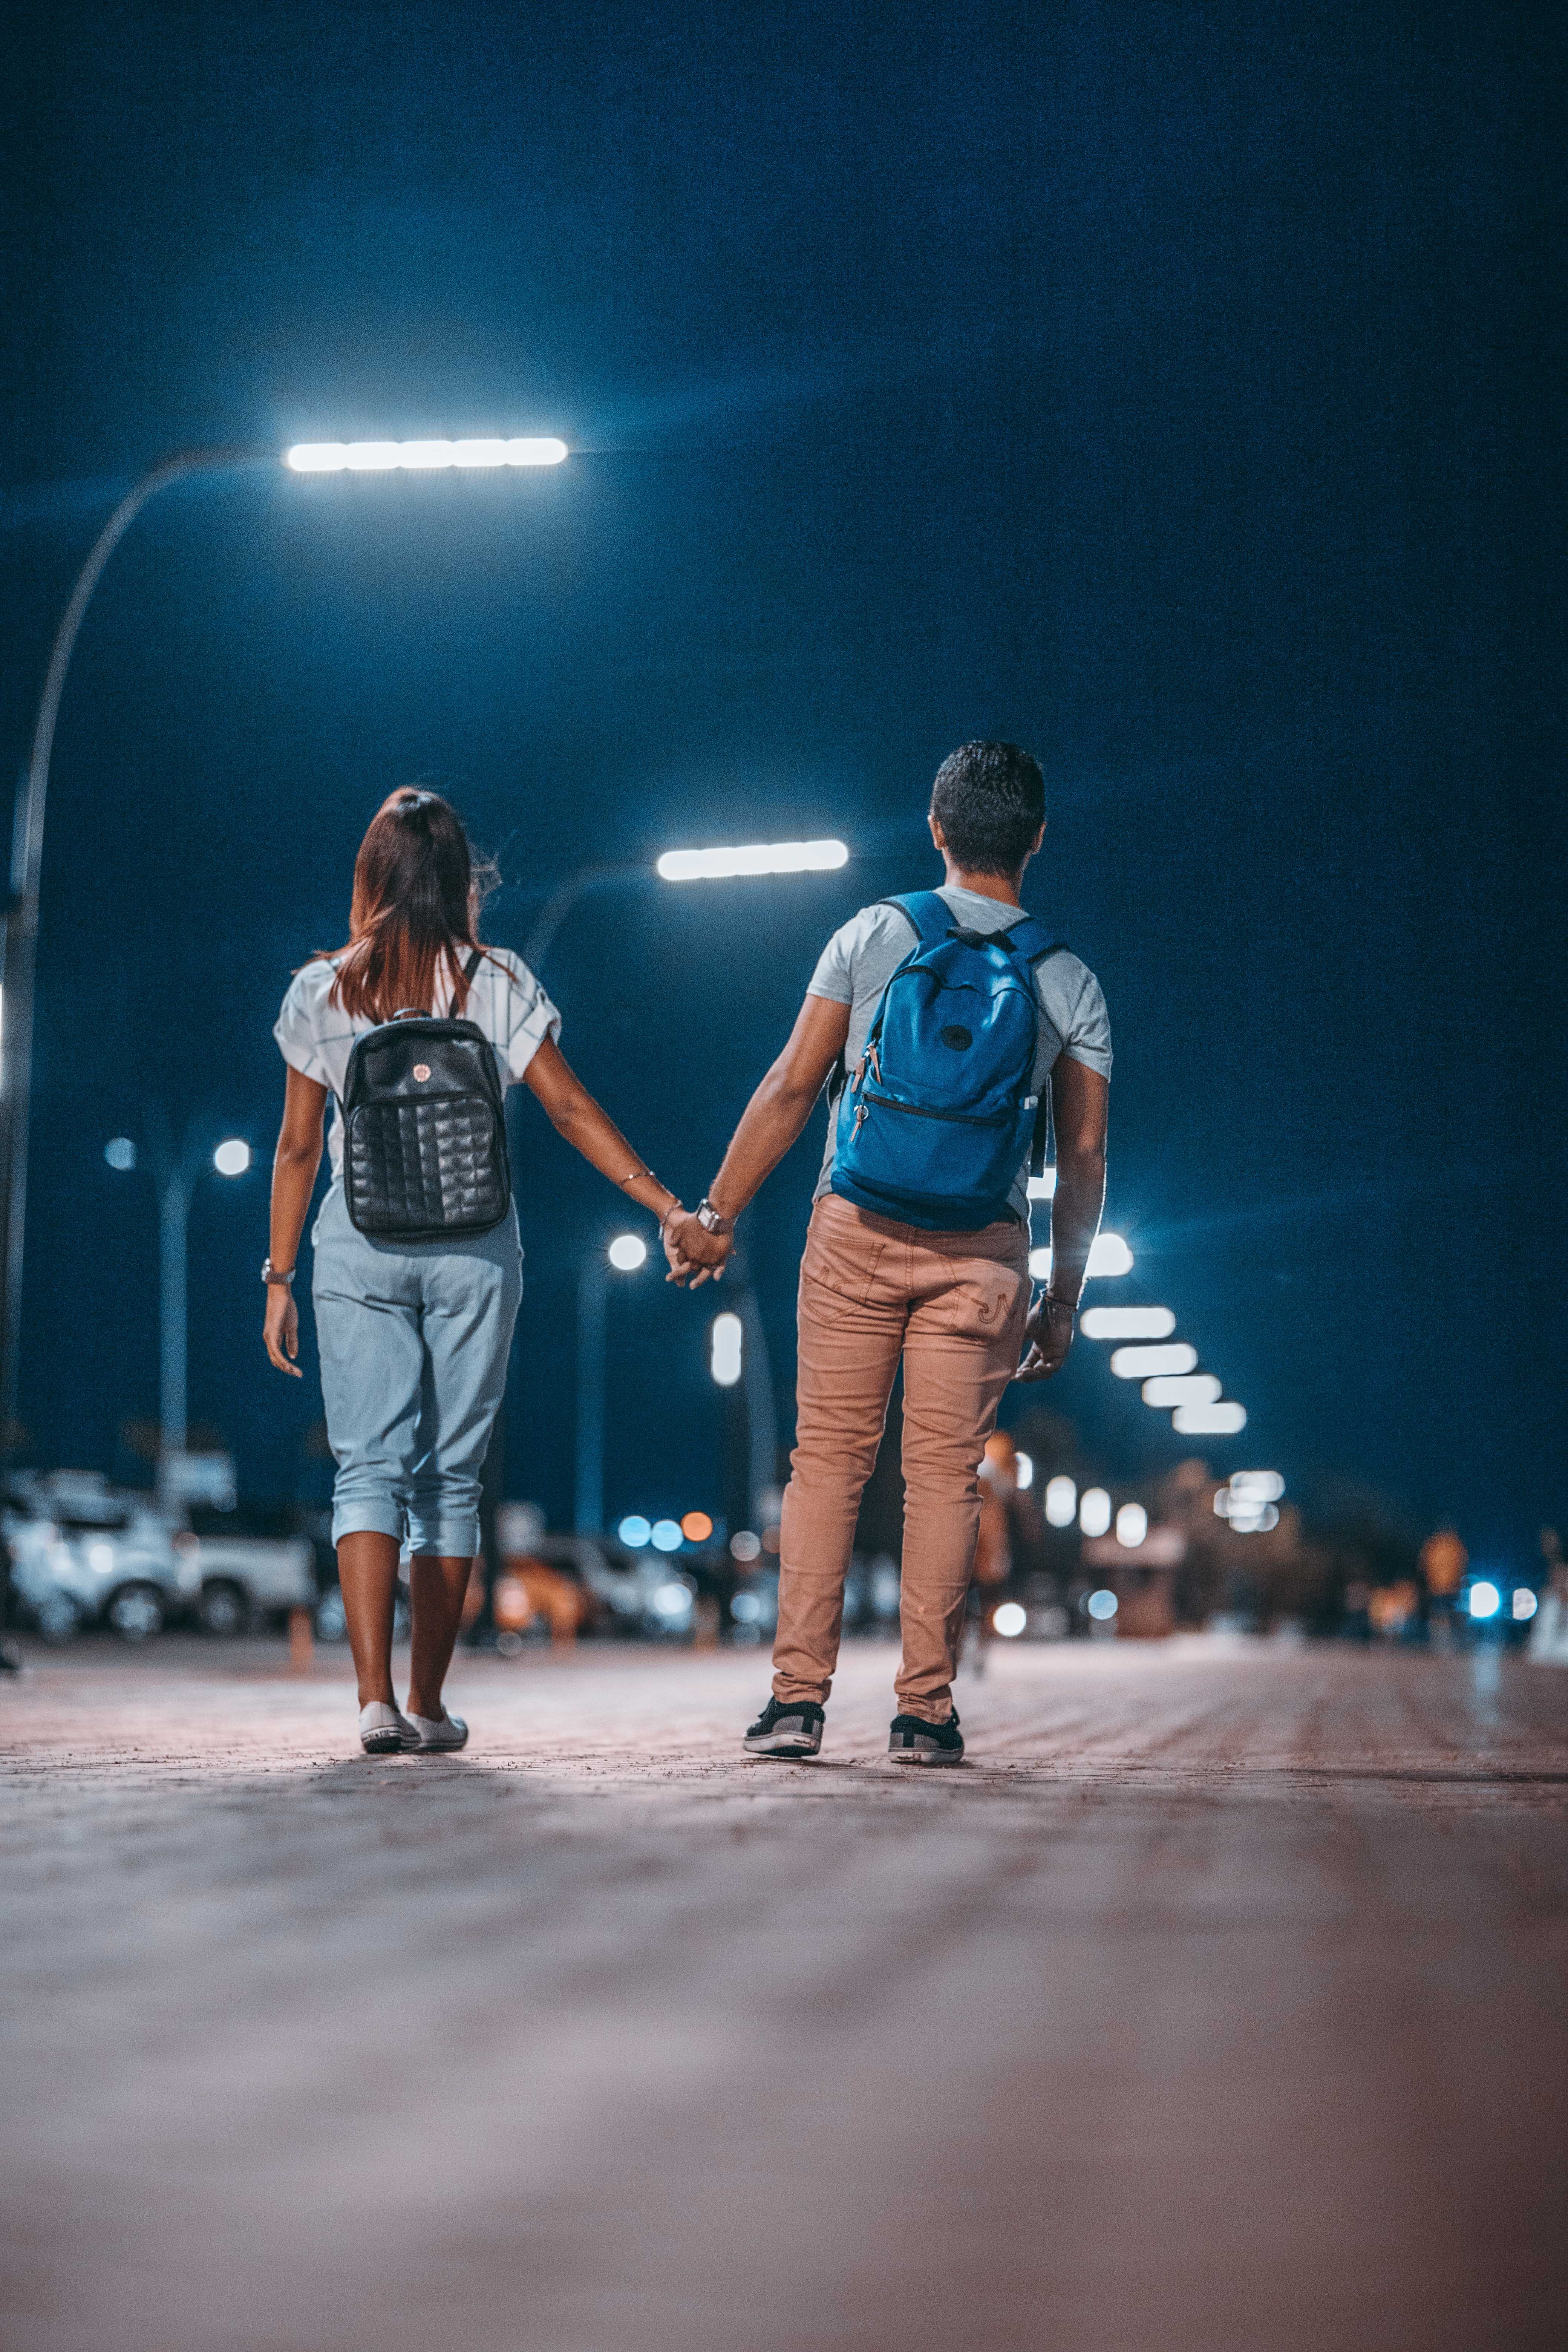
blue, photograph, man, performance, fun, male, snapshot, photography, performance art, human, recreation, stage, leisure, competition, performing arts, girl, night, world